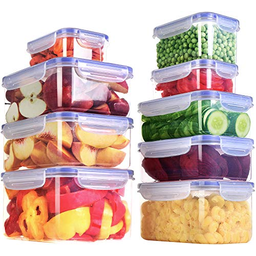
Label: plastic